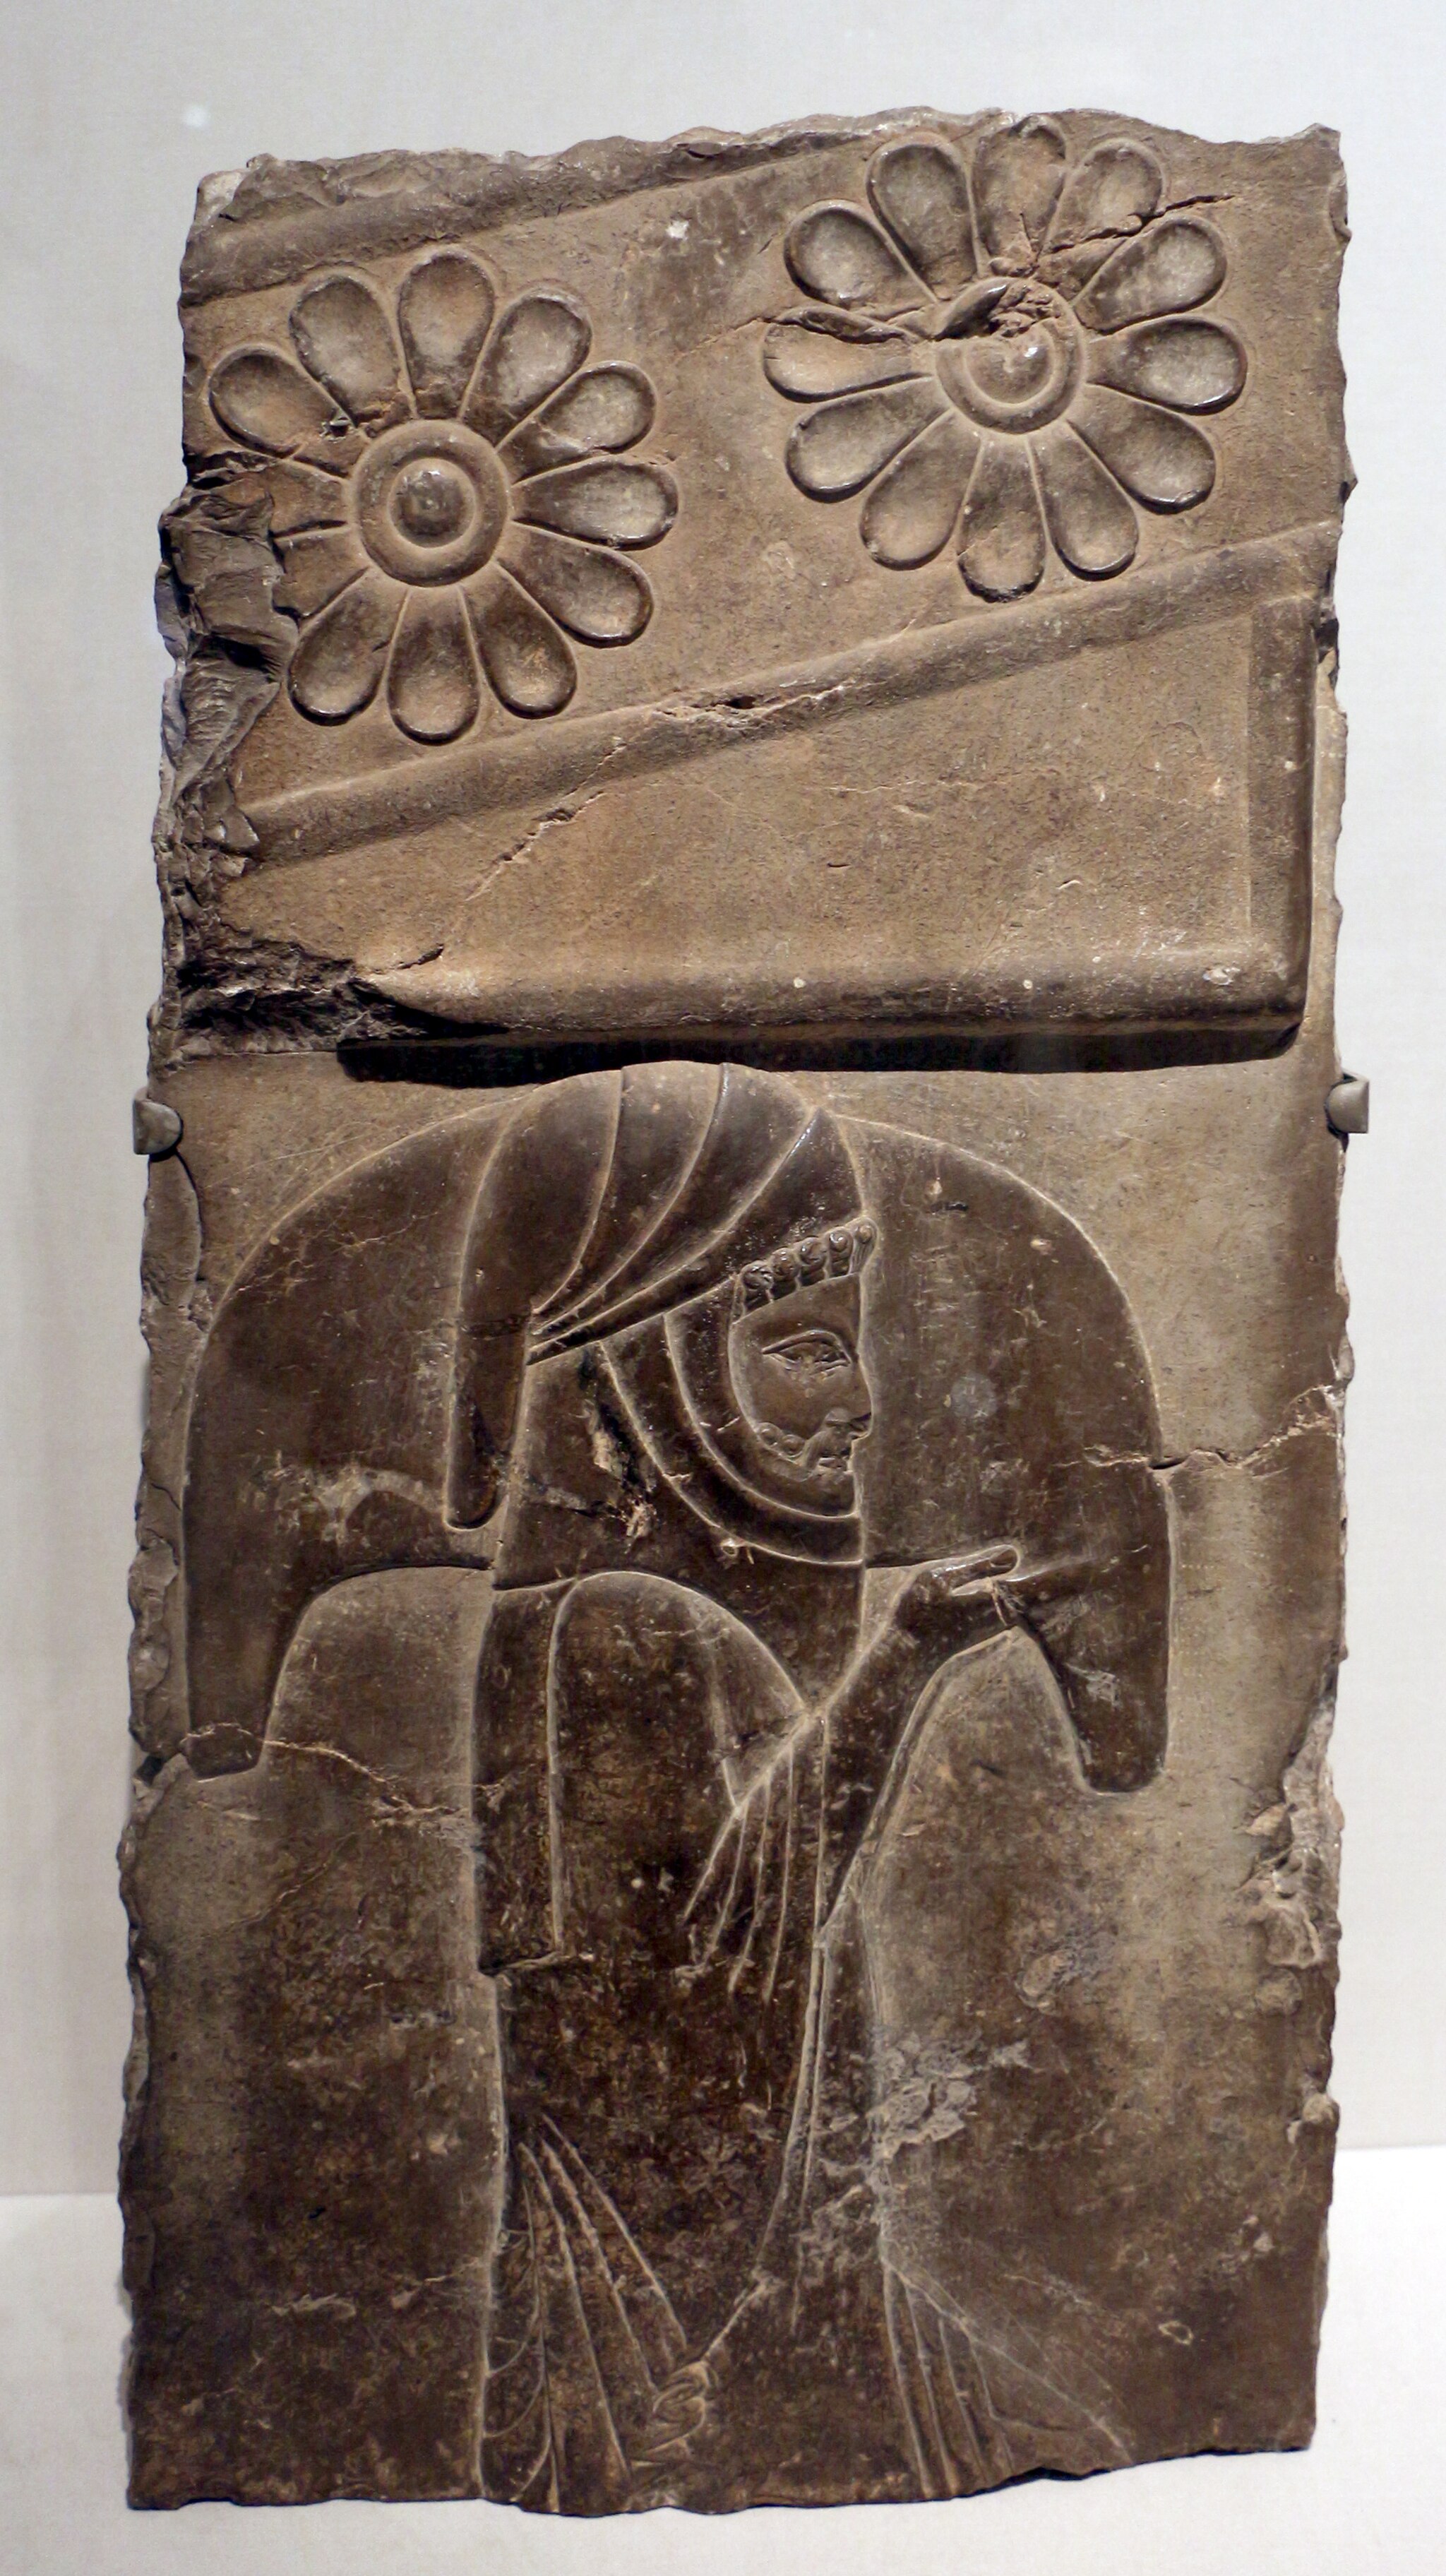
Title: Persepoli, servitore di corte con vassoio coperto, 486-465 ac ca
Description: Near Eastern antiquities in the Detroit Institute of Arts
Date: 2016-11-05 19:55:07
Categories: Reliefs from Assyria, Self-published work, Photographs by User:Sailko, All media supported by Wikimedia CH, Images by Sailko - Supported by Wikimedia CH, Photographs of antiquities by User:Sailko - Sculptures, Reliefs from Persepolis, Reliefs of gift-bearing delegations in Persepolis, Near Eastern antiquities in the Detroit Institute of Arts